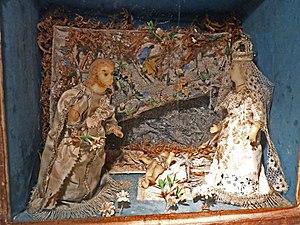
Crèche (cire habillée, début du XIXe siècle). Musée Charles de Bruyères à Remiremont.